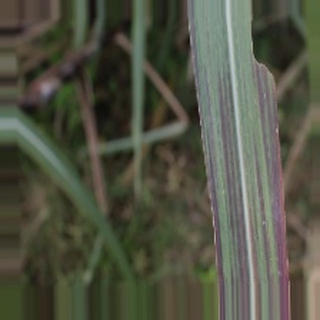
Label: sugarcane_bacterial_blight